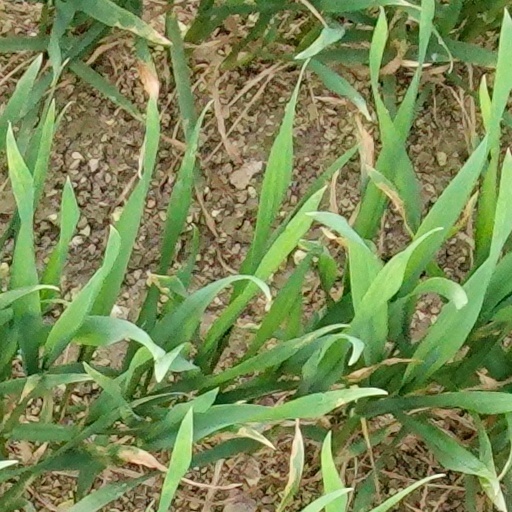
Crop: wheat